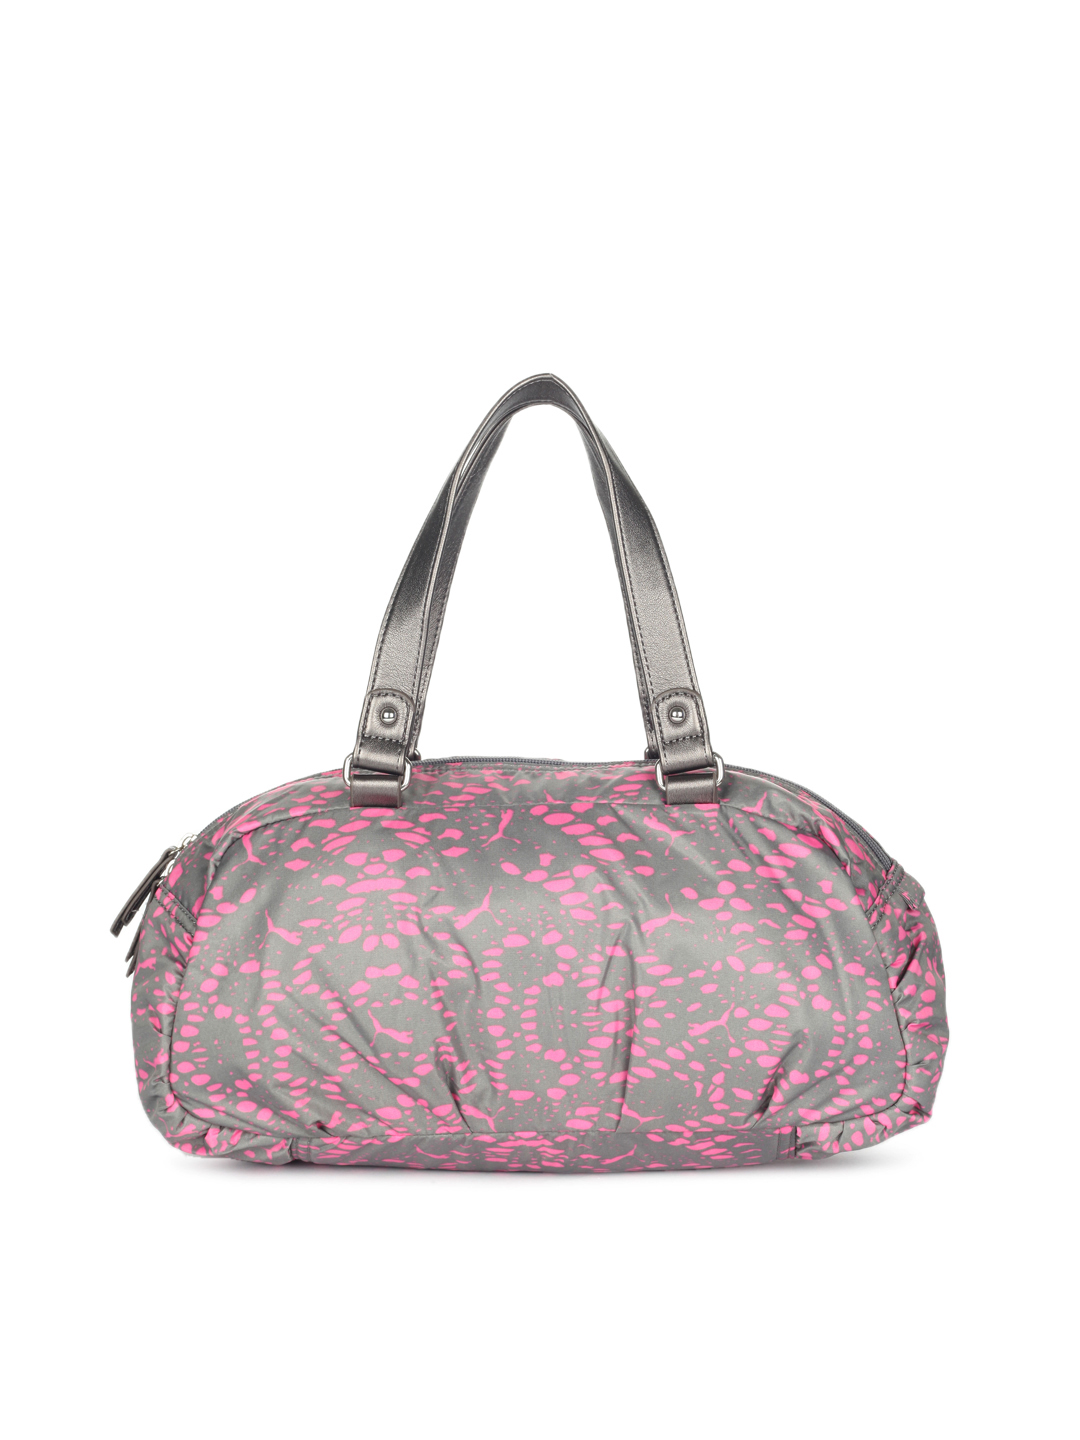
Puma Women Dazzle Grey Handbag
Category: Accessories / Bags / Handbags
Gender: Women
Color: Grey
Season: Summer 2012
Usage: Casual